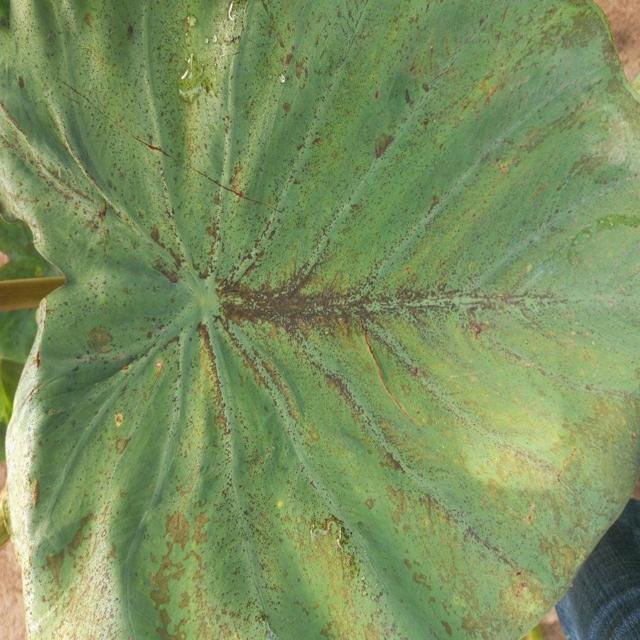
Label: Early_Blight